The Secret (1992 film)

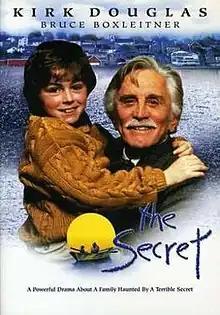

The Secret is 1992 American made-for-television drama film starring Kirk Douglas and Jesse R. Tendler about a grandfather and his grandson who both struggle with dyslexia. The film originally aired on CBS on April 19, 1992.